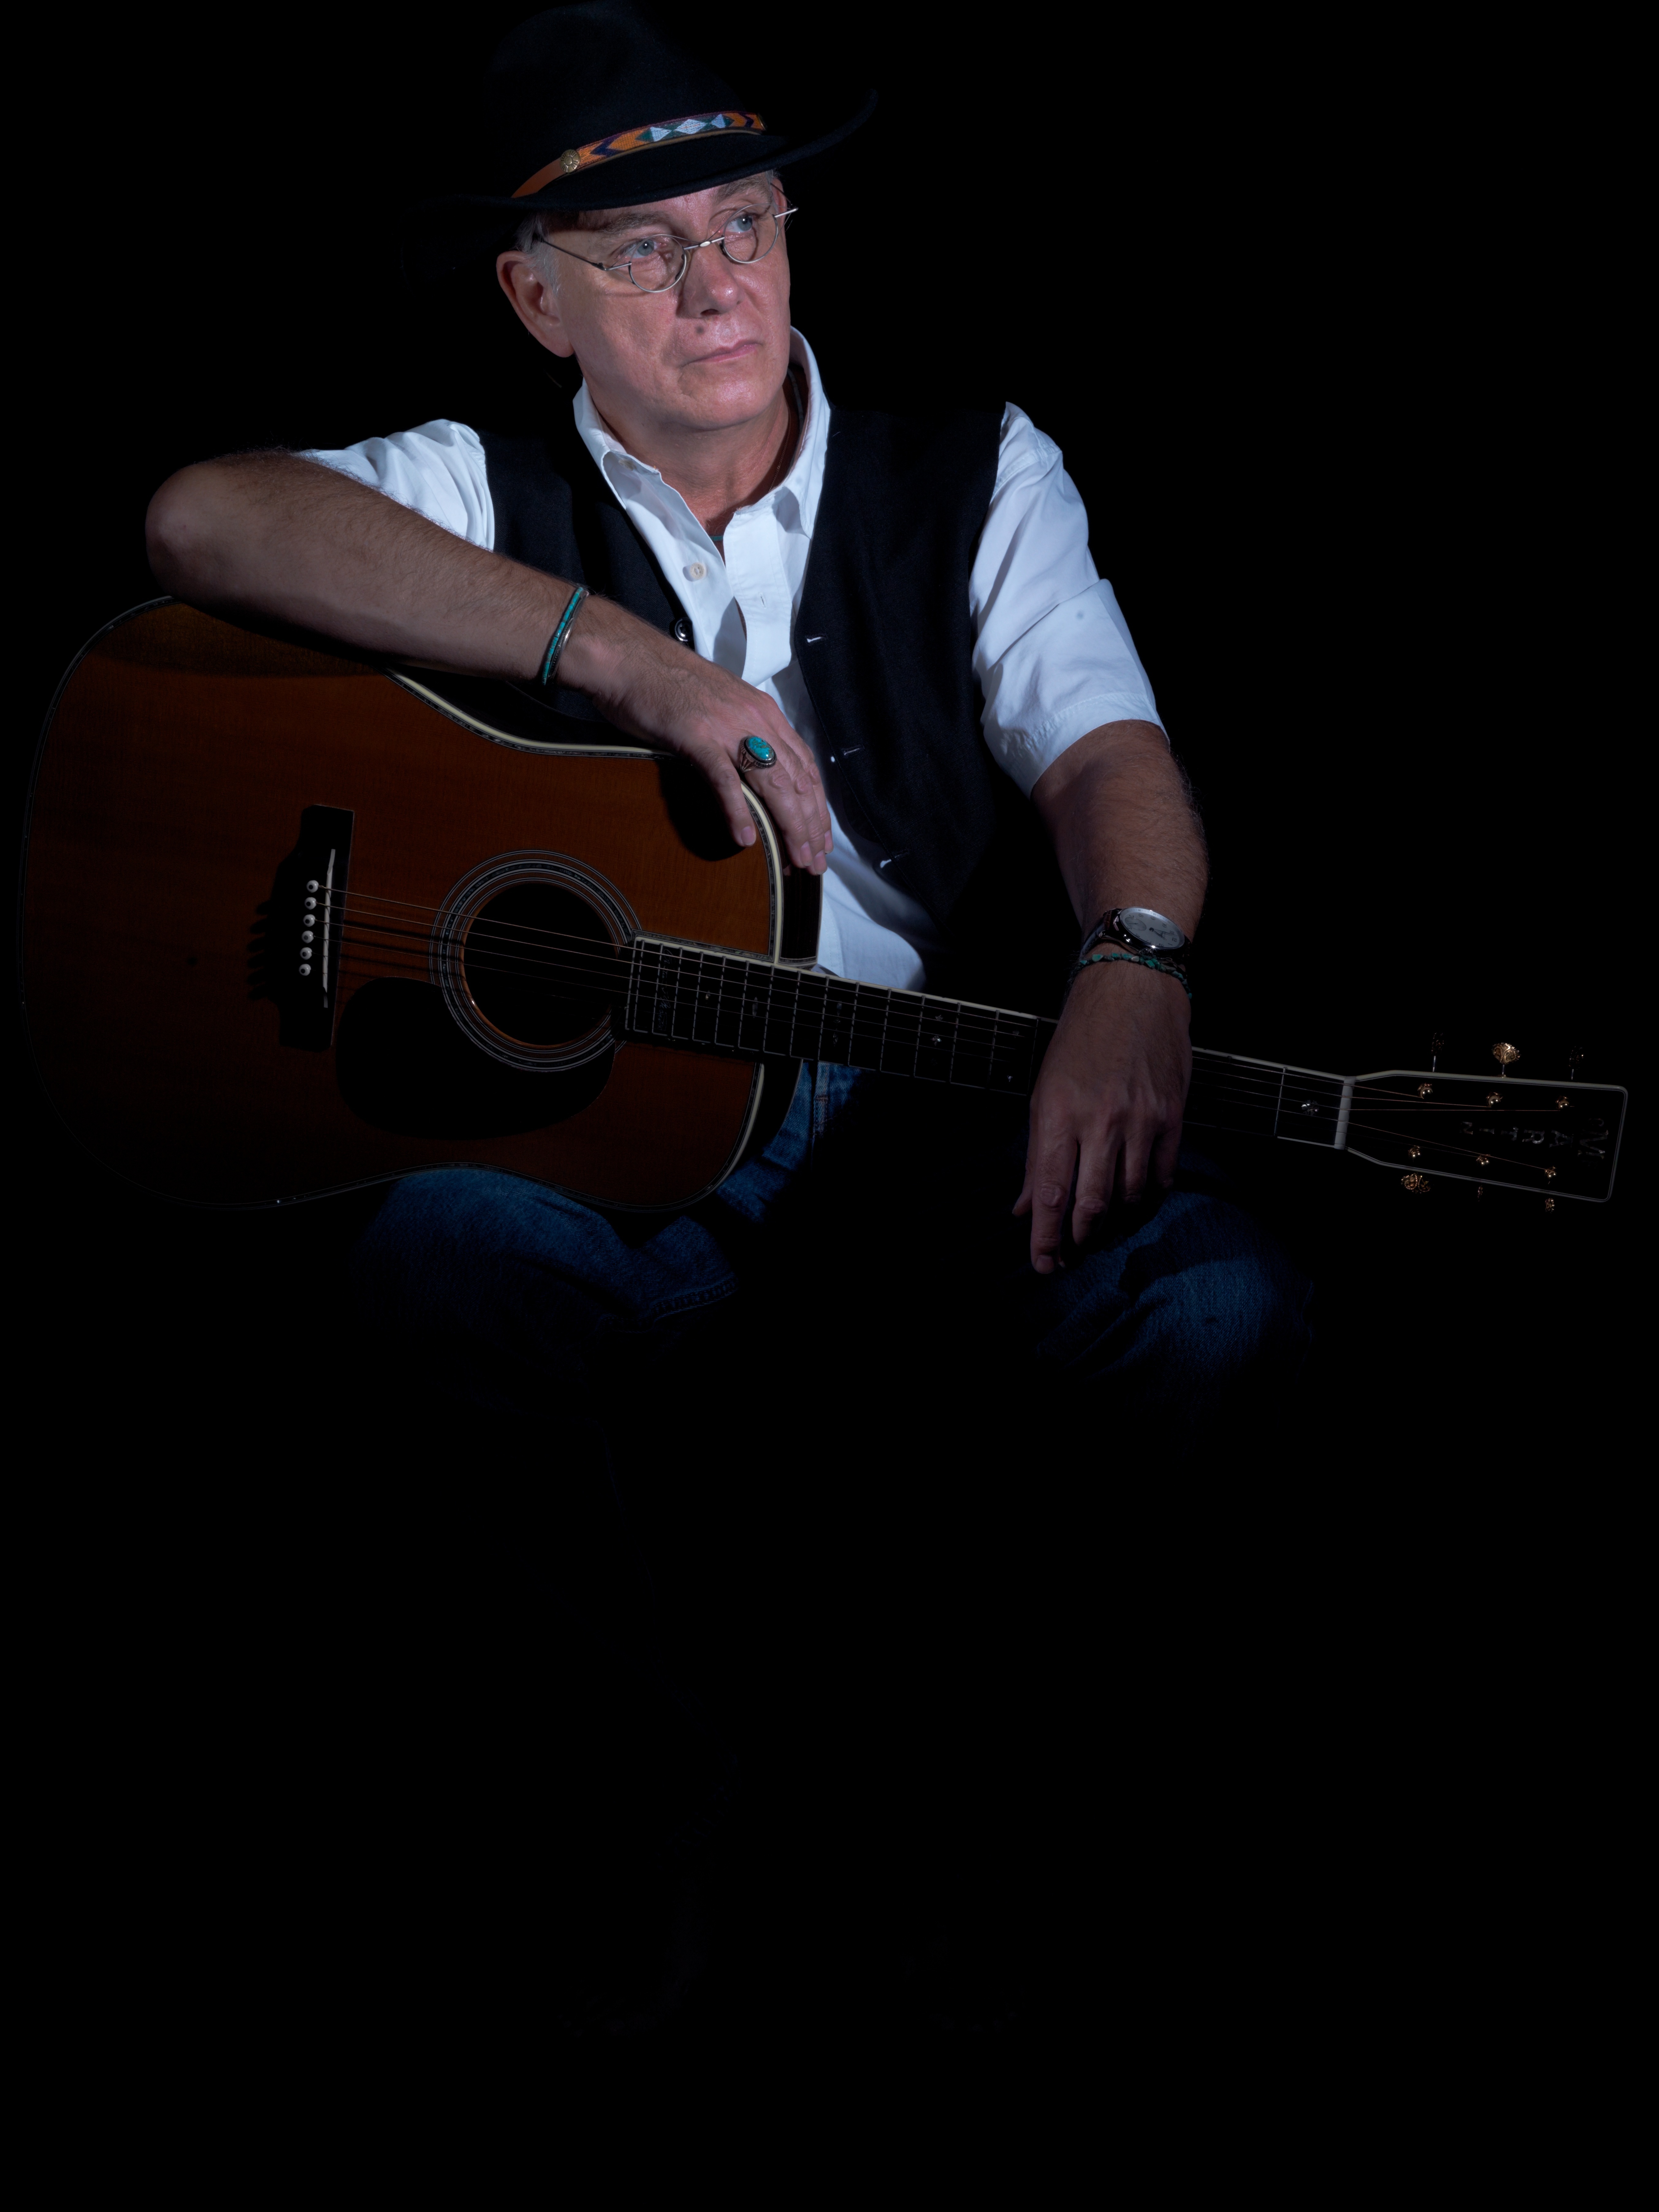
man, music, people, guitar, concert, show, instrument, club, musician, stage, musical, performance, bassist, guitarist, bass guitar, entertainment, singer songwriter, string instrument, plucked string instruments